2018 Macau Grand Prix

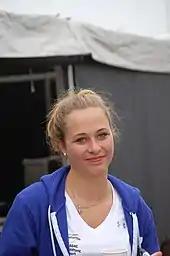
Sophia Flörsch "(pictured in 2016)" sustained spinal injuries in a major accident on the main race's fourth lap.

Further on in the lap, the race was stopped due to a major accident at Lisboa corner. The yellow lights remained illuminated between the Mandarin Oriental Bend turn and Lisboa corner despite green flag conditions. Some drivers slowed more than predicted in response. Daruvala slowed and Flörsch was tucked into his slipstream. Flörsch hit Daruvala's right-rear wheel, causing Flörsch to spin through 90 degrees to the right. She made contact with a crash barrier at high speed, which removed the left-hand side wheels from her vehicle. She entered Lisboa corner's speed trap at . Flörsch's trajectory caused her to hit newly-installed raised kerbs on the right of Lisboa corner, which lifted her vehicle slightly airborne. The lift raised her car high enough to hit the roll hoop of Tsuboi's vehicle with her car's wheels. Flörsch, who removed her hands from her steering wheel, catapulted backwards to the top of a catch fence and went through it after it absorbed a large amount of impact force. With the speed of her car greatly reduced from the collision, it struck a photographer's bunker backwards with its roll hoop and cockpit, before it was flipped upwards. The photographer's bunker was heavily damaged by the collision and significantly shifted.